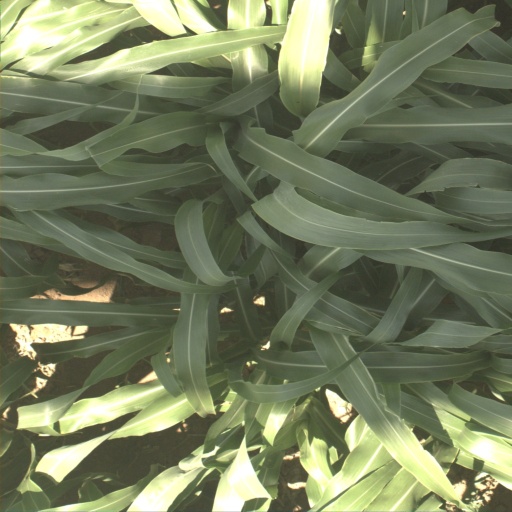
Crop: sorghum